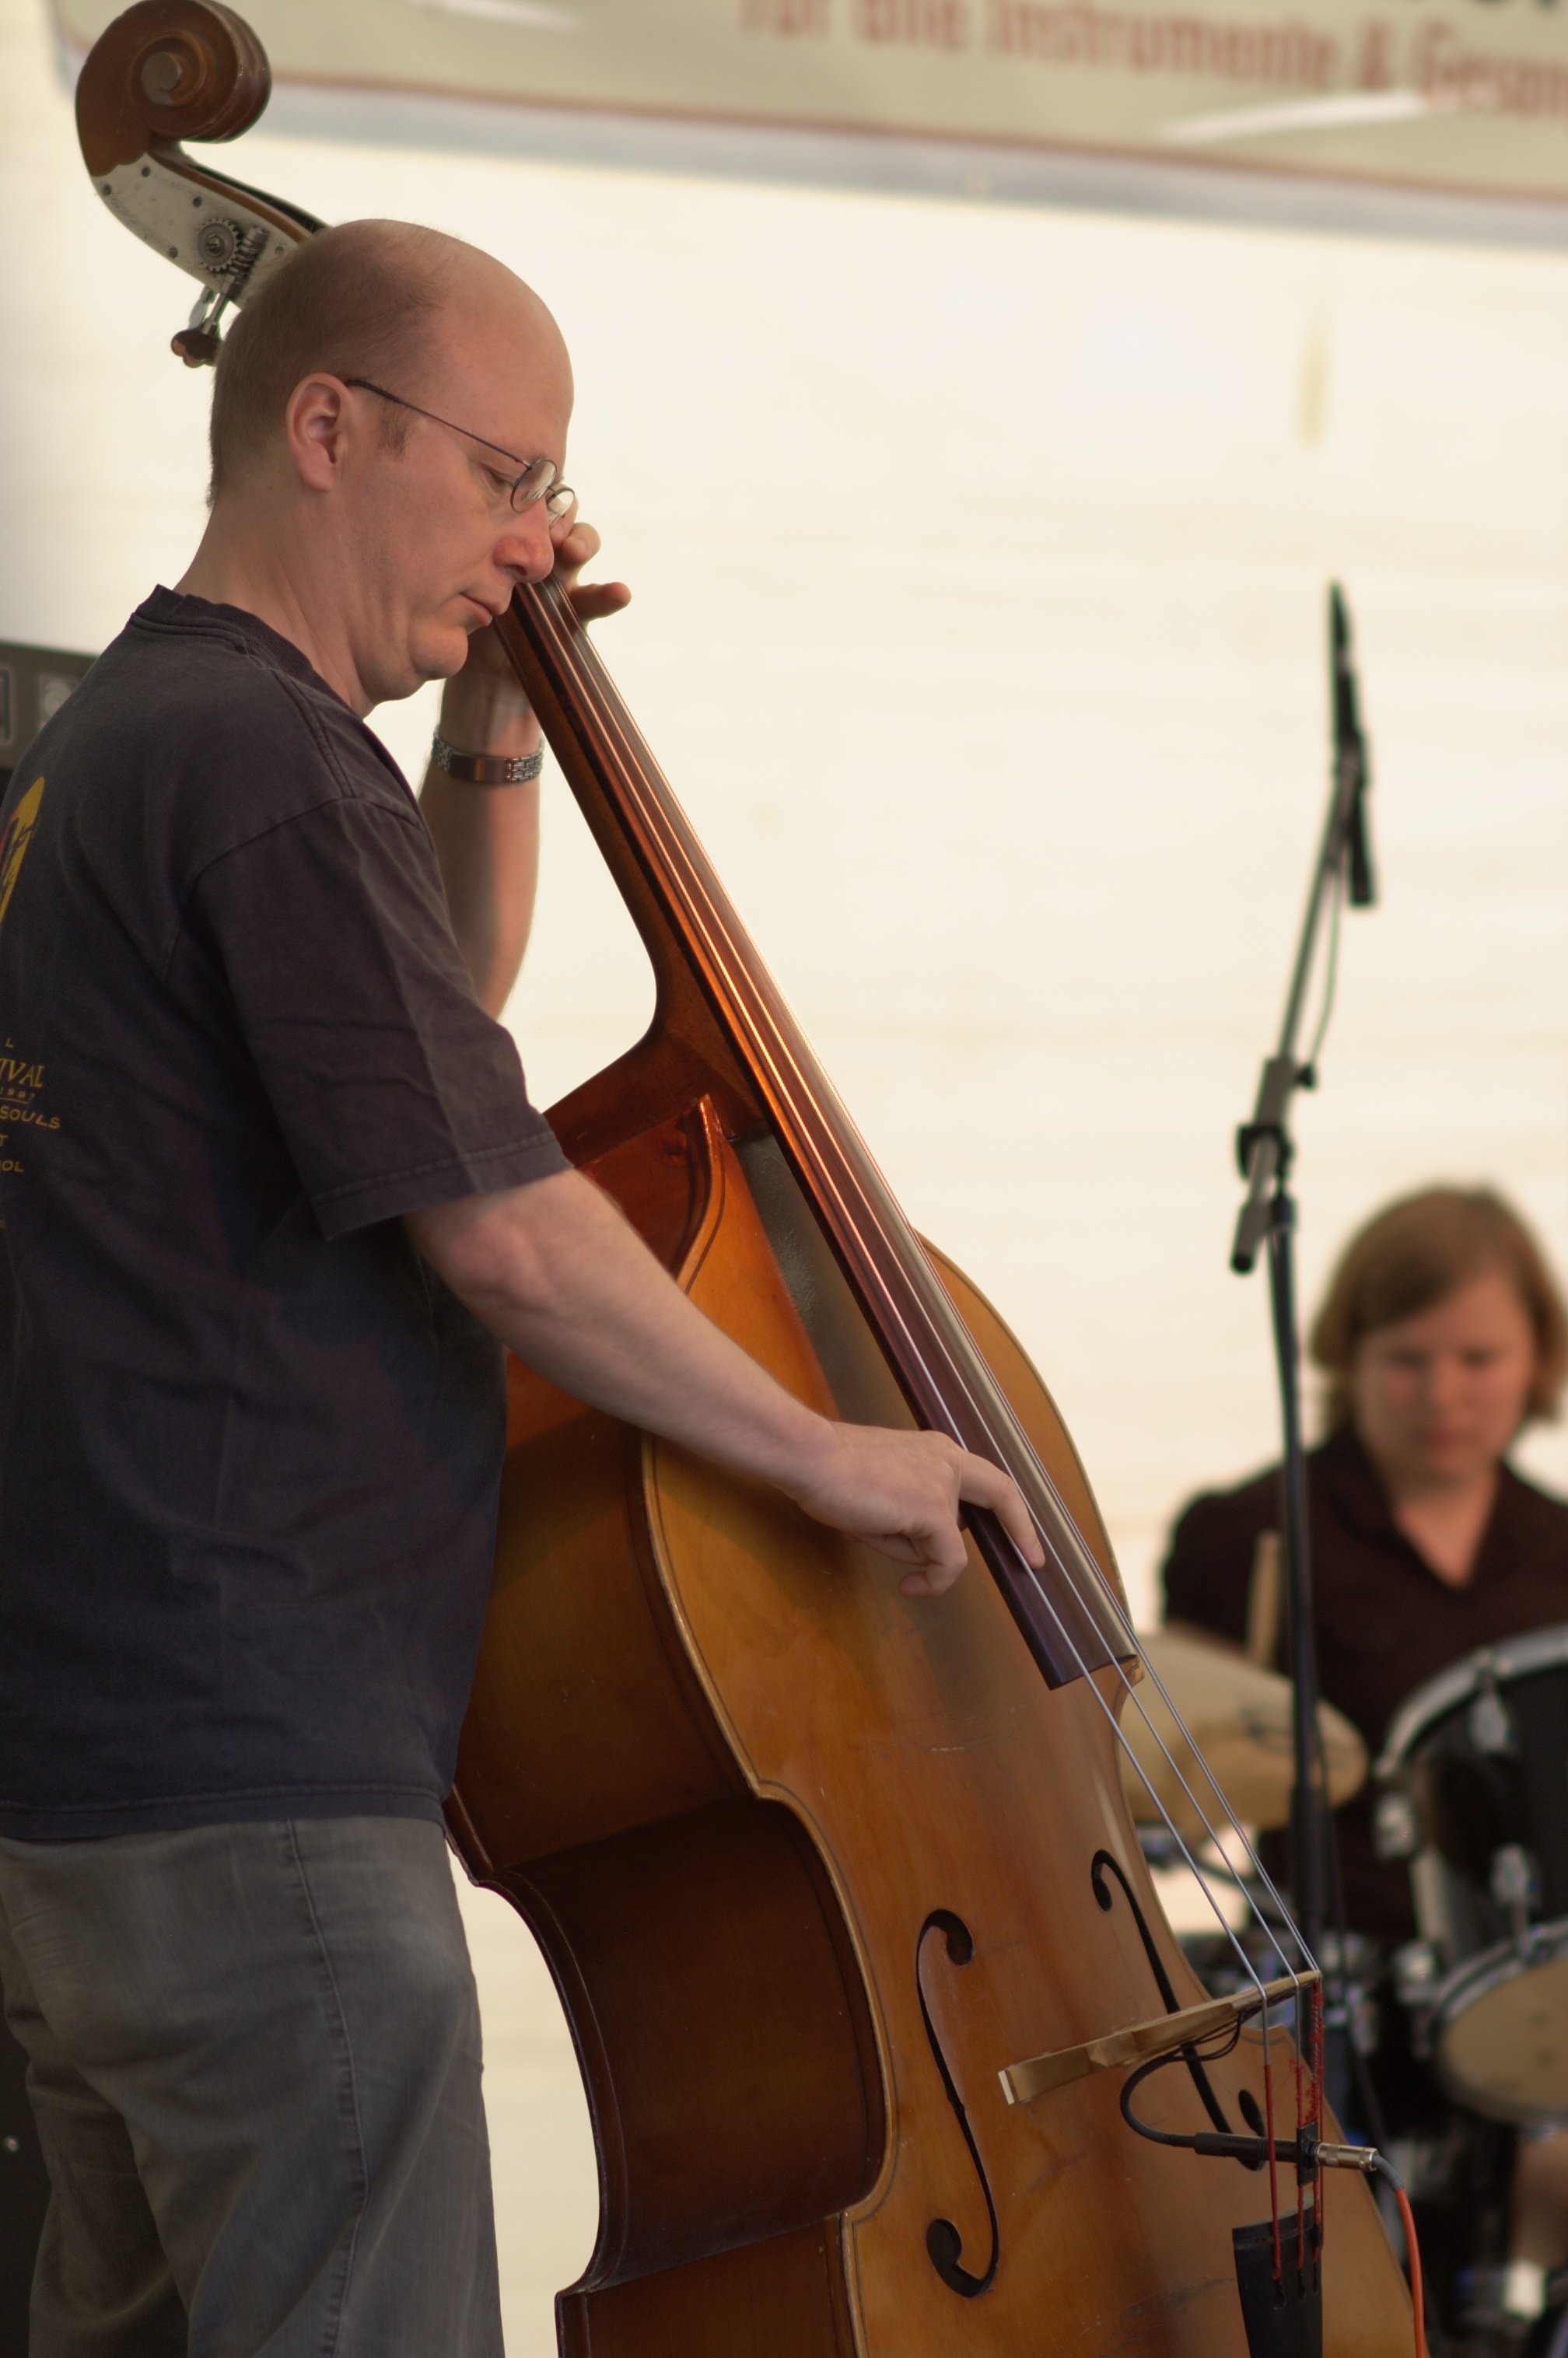
music, people, musician, musical instrument, bassist, rawtherapee, germany, deutschland, berlin, walimex, samyang, pentax, cello, 85mm, bass guitar, 2010, viola, lenstagged, steffenzahn, k100d, justpentax, kreuzberg, bergmannstrasse, bergmannstrassenfest, iamflickr, 85mmf14, walimex85mm, walimexpro8514if, kreuzbergsdhang, violinist, fiddle, classical music, double bass, string instrument, bowed string instrument, violin family, viol, violist